Small-wheel bicycle

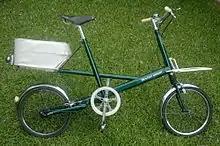
1965 Series 2 Moulton Deluxe

The man credited with being the father of modern small-wheel bicycles is Alex Moulton who pioneered the field with his F-framed Moulton Bicycle in 1962. His original small-wheeled design notably featured full suspension. Raleigh introduced the RSW-16 as a direct competitor, but it lacked the suspension of the Moulton and compensated for this by using very wide 50 mm (2-inch) "balloon" tires. The RSW-16 "Compact" was a folding version. In 1968 Raleigh introduced the Raleigh Twenty, which later went on to become one of Raleigh's biggest sellers. A large number of European manufacturers made U-frame small-wheeled and folding bicycles in the 1970s.